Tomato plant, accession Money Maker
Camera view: bottom (45 deg); turntable rotation: 90 degrees
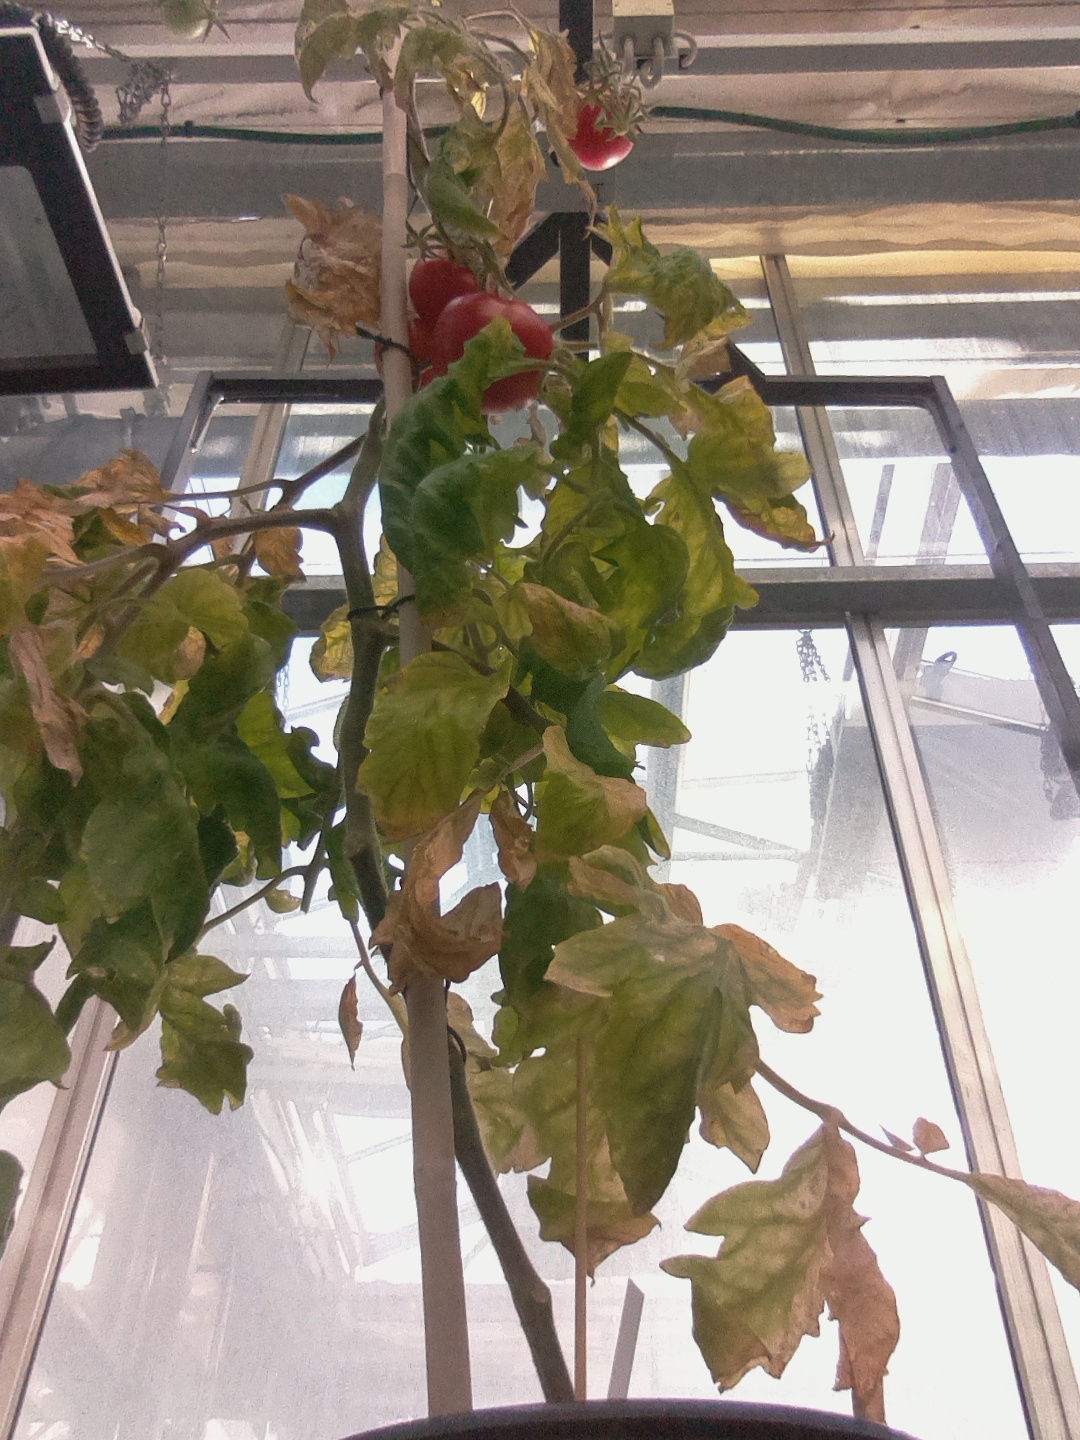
BBCH growth stage 85: 50%-60% of fruits show typical fully ripe color